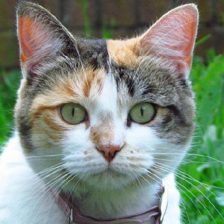
Label: animals